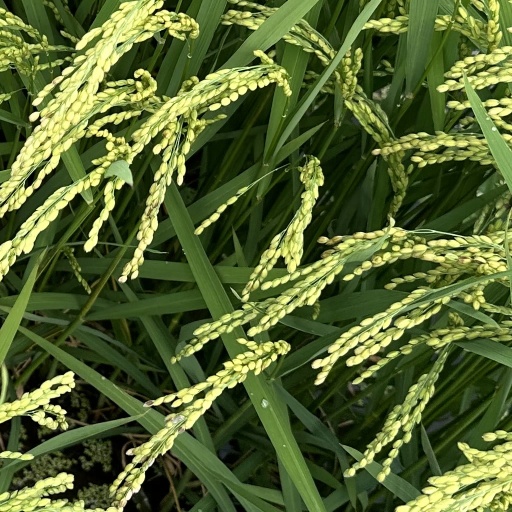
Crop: rice